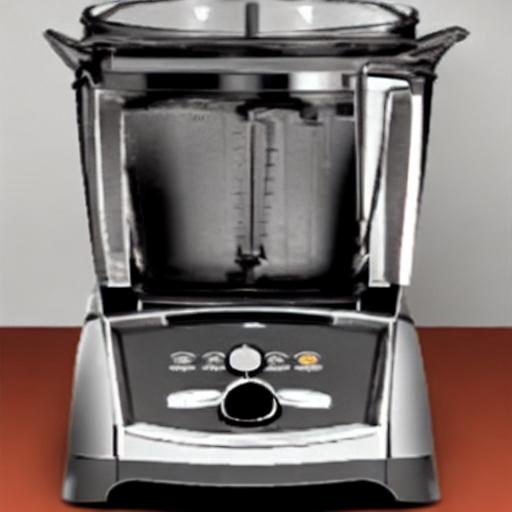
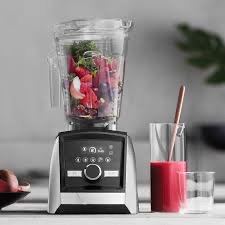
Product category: items_blender
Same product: no